Obesity-associated morbidity

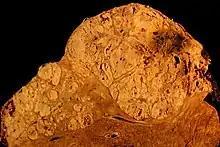
Hepatocellular carcinoma 1

Many cancers occur at increased frequency in those who are overweight or obese. A study from the United Kingdom found that approximately 5% of cancer is due to excess weight. These cancers include: